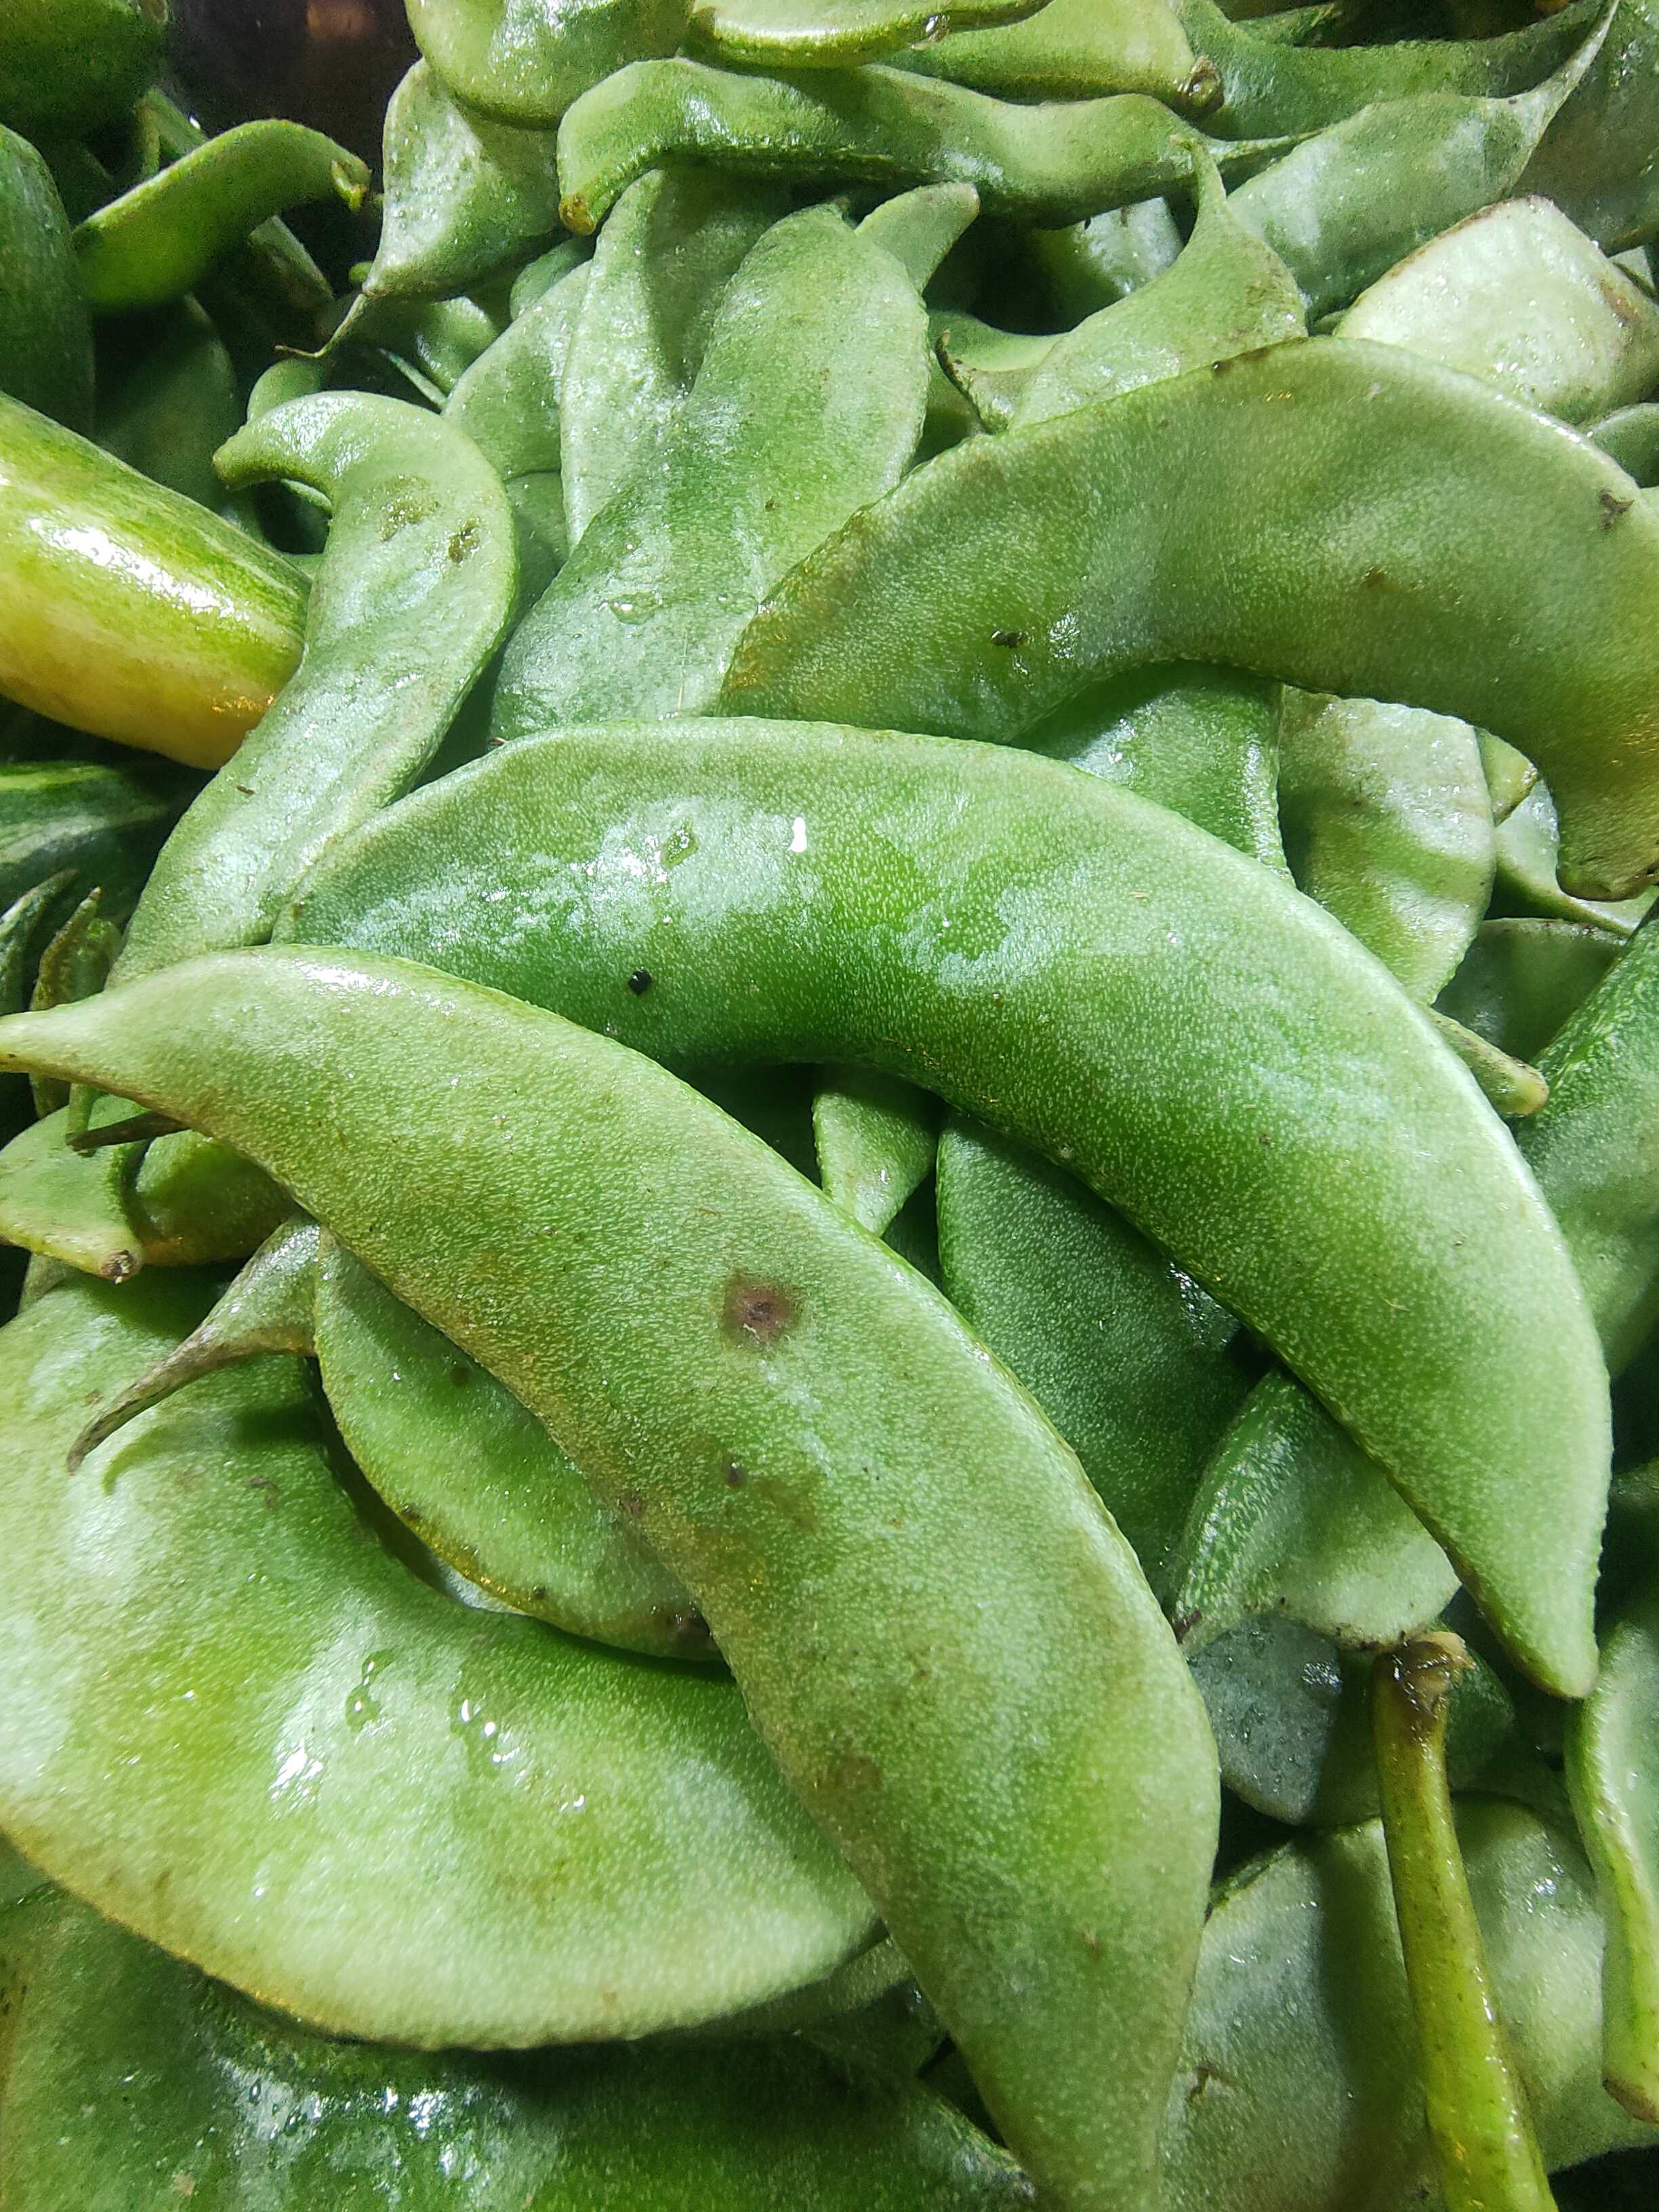
Label: Lablab purpureus